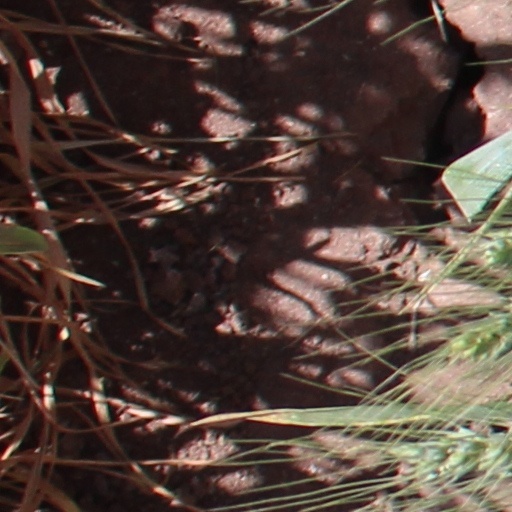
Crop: wheat